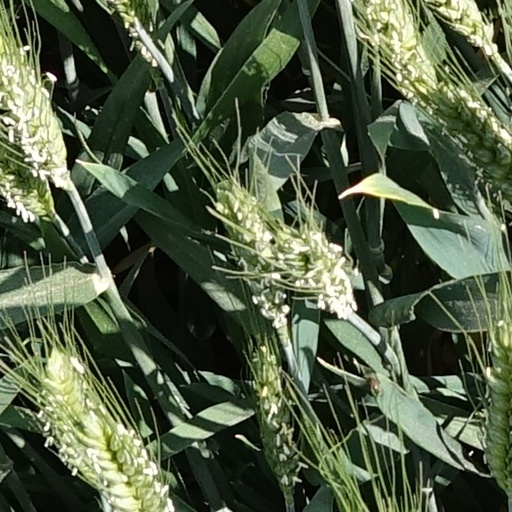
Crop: wheat